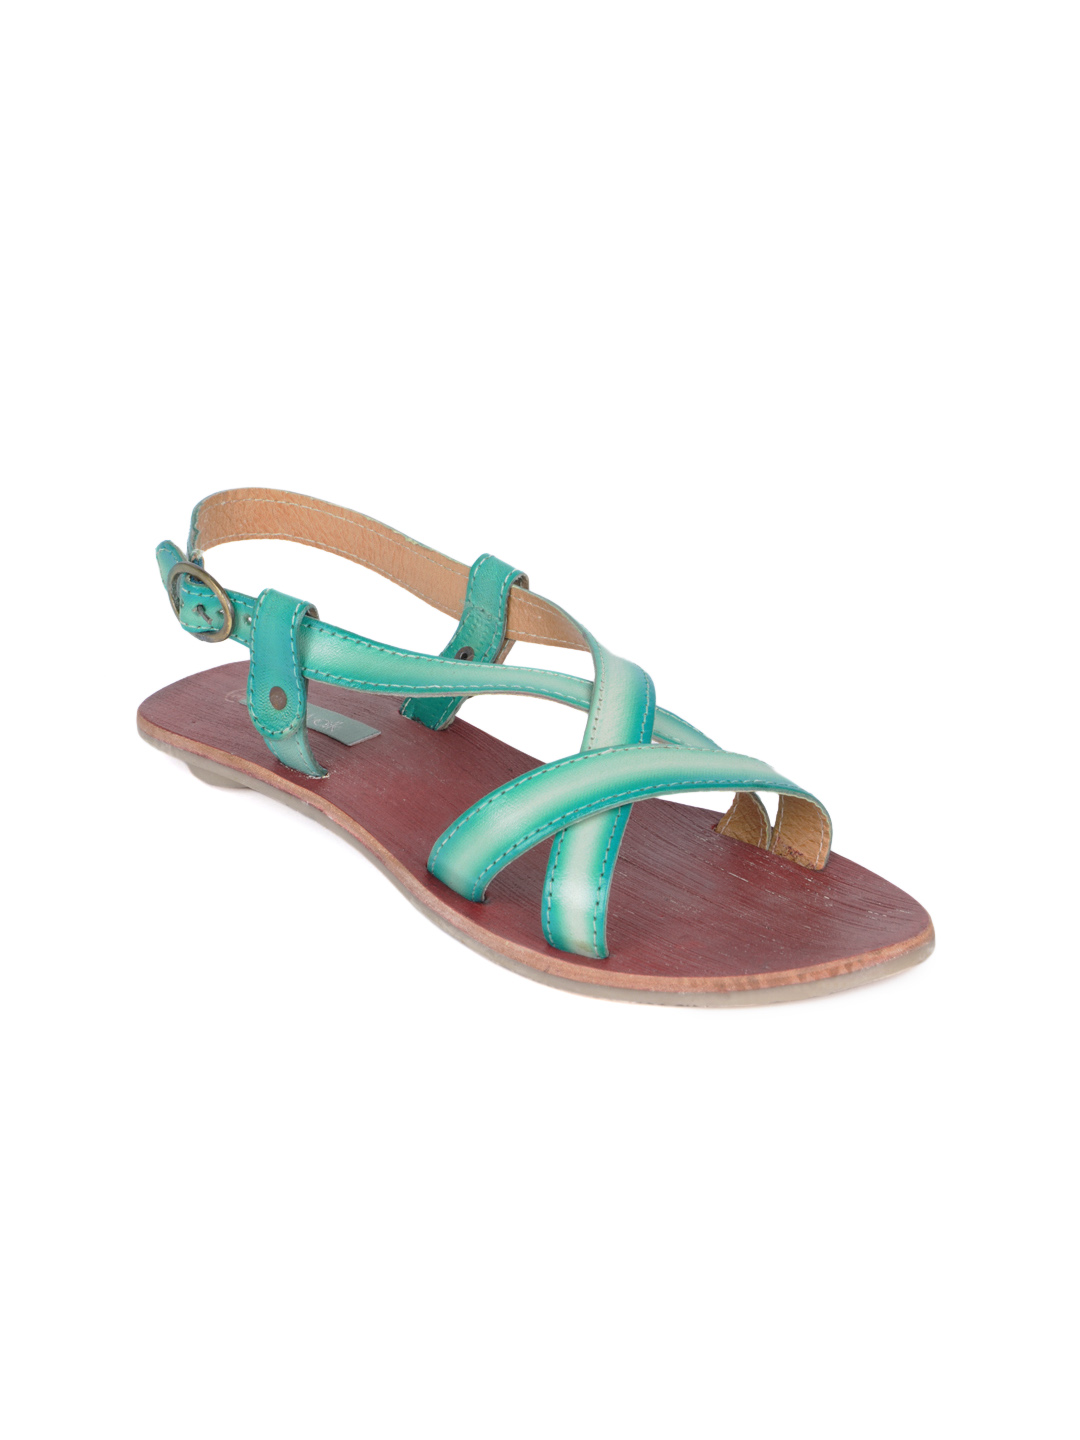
Catwalk Women Blue Flats
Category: Footwear / Shoes / Heels
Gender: Women
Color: Blue
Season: Winter 2015
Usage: Casual